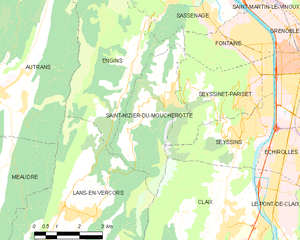
Saint-Nizier-du-Moucherotte est une commune française située géographiquement dans le massif du Vercors, administrativement dans le département de l'Isère, en région Auvergne-Rhône-Alpes et autrefois rattachée à l'ancienne province du Dauphiné.